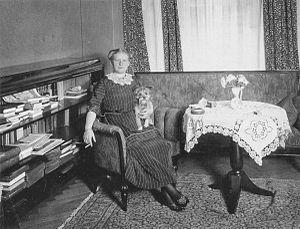
Le Défi ou encore L'Appel de la montagne est un film allemand réalisé par Luis Trenker, sorti en 1938. Tiré du roman non fictionnel de Carl Haensel, il met en scène la compétition entre Jean-Antoine Carrel et Edward Whymper pour la première ascension du Cervin en 1865.